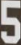
Number: 5